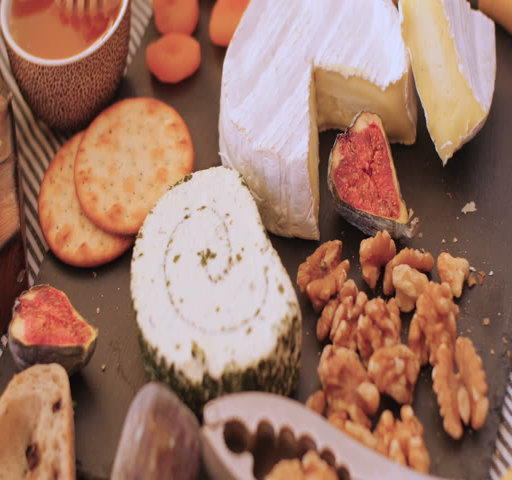
push in view of an assortment of cheese